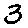
Label: 3